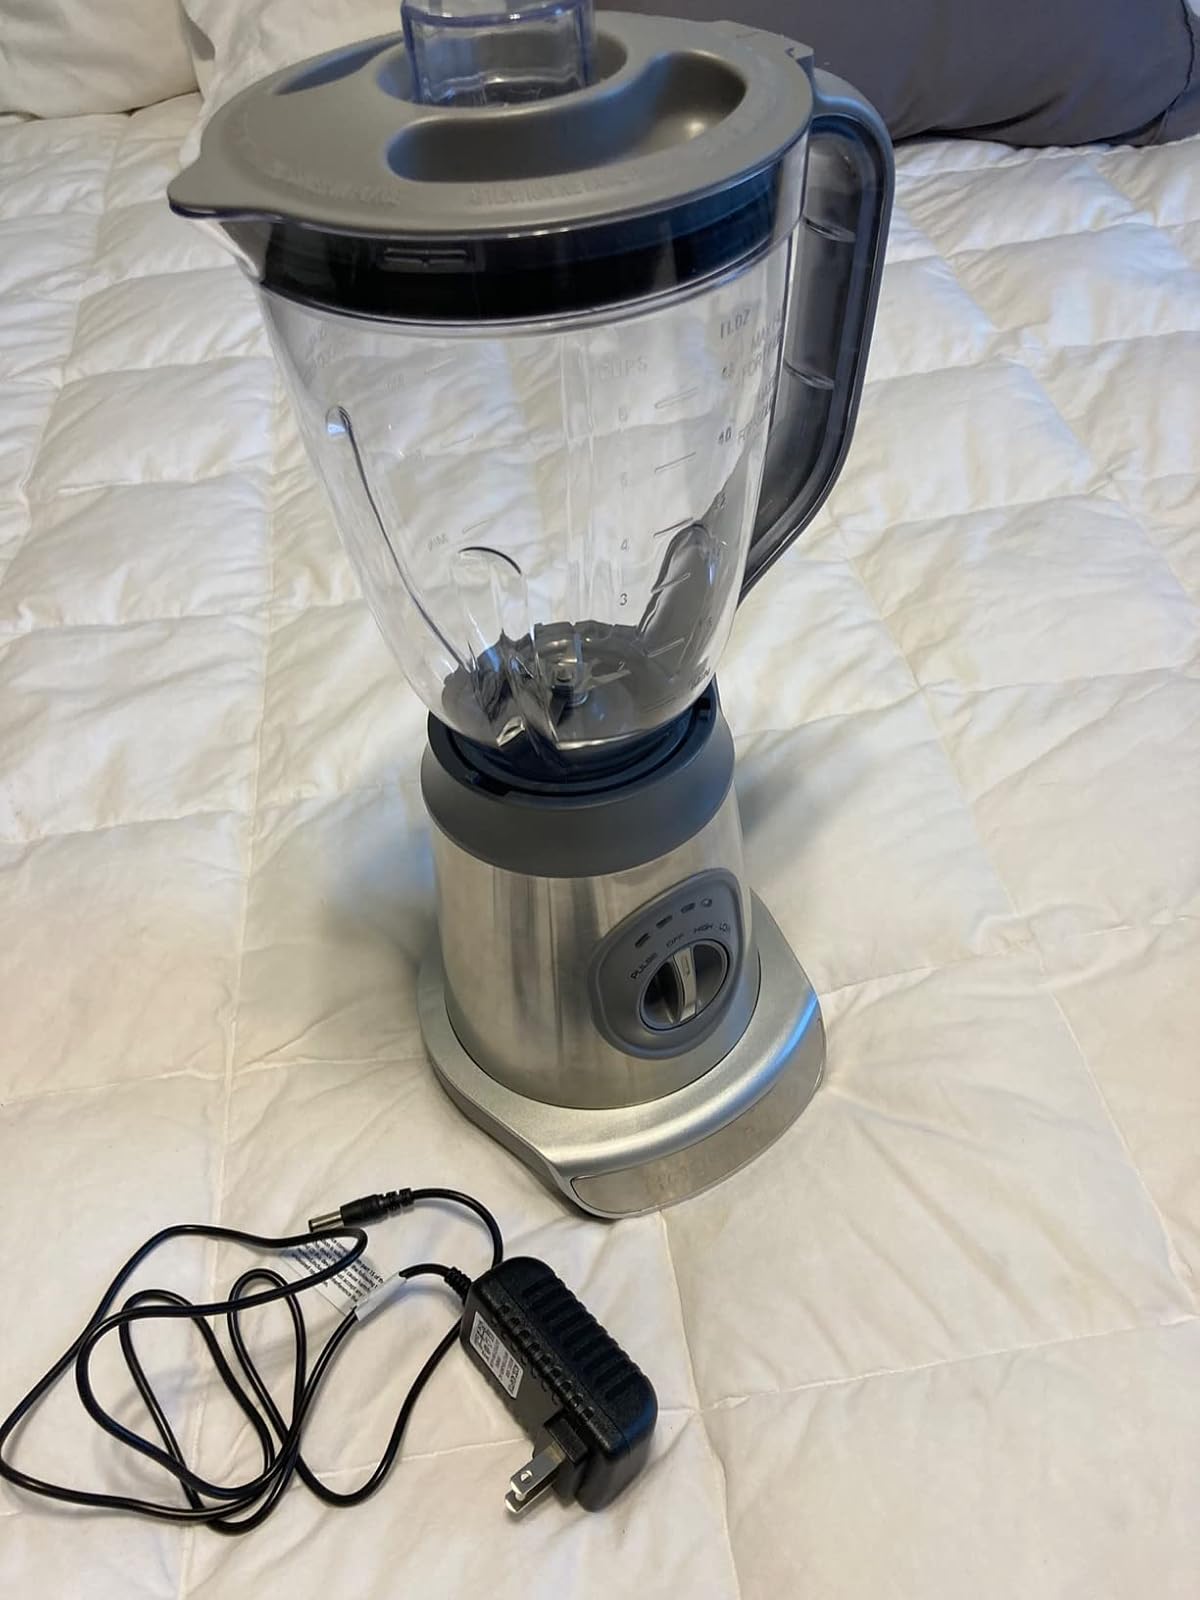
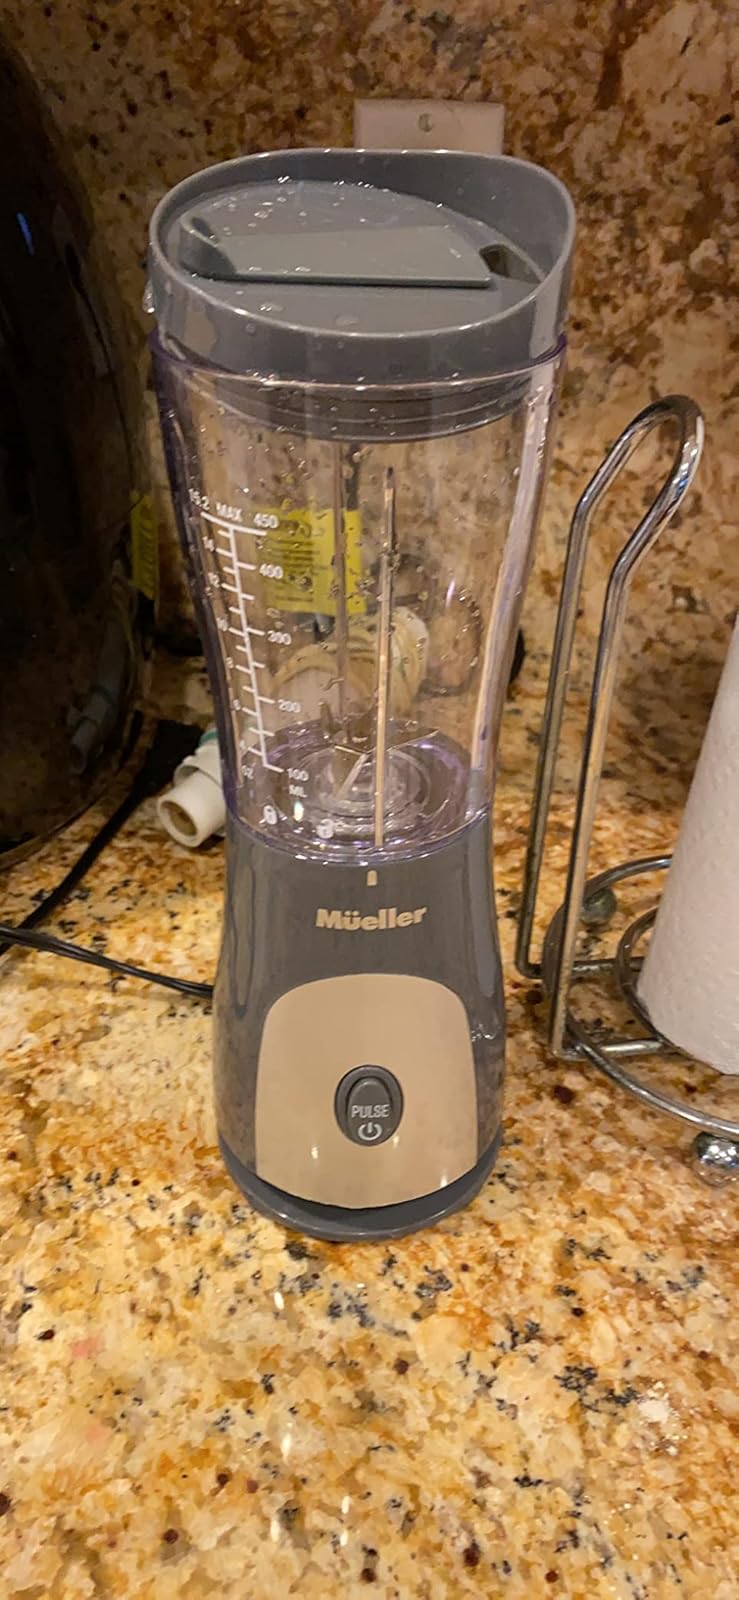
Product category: items_blender
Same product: no